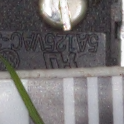
Label: loose_silkybent